Chambered cairn

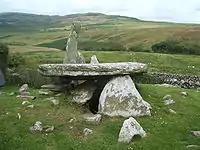
Cairnholy II – a chambered cairn near Newton Stewart.

During the early Neolithic (4000–3300 BC) architectural forms are highly regionalised with timber and earth monuments predominating in the east and stone-chambered cairns in the west. During the later Neolithic (3300–2500 BC) massive circular enclosures and the use of grooved ware and Unstan ware pottery emerge. Scotland has a particularly large number of chambered cairns; they are found in various different types described below. Along with the excavations of settlements such as Skara Brae, Links of Noltland, Barnhouse, Rinyo and Balfarg and the complex site at Ness of Brodgar these cairns provide important clues to the character of civilization in Scotland in the Neolithic. However the increasing use of cropmarks to identify Neolithic sites in lowland areas has tended to diminish the relative prominence of these cairns.